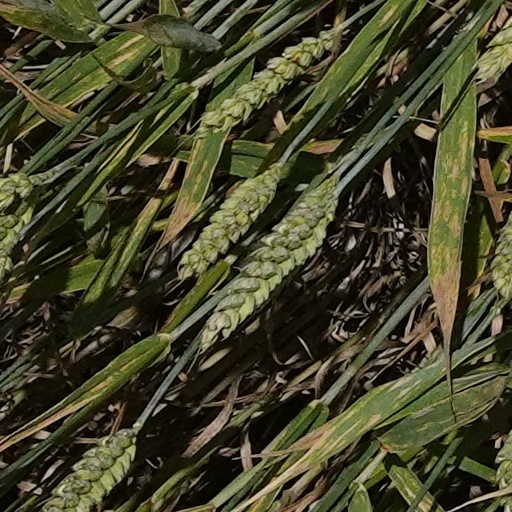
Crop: wheat